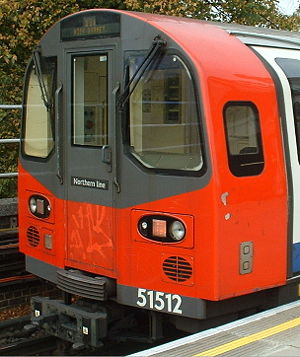
Northern line / Historie / Northern Heights-planen / Arbejdets forløb
Nærbillede af fronten i et 1995-materiel.
Northern line er en bane i London Underground-netværket. Den er farvet sort på netværkskortet.